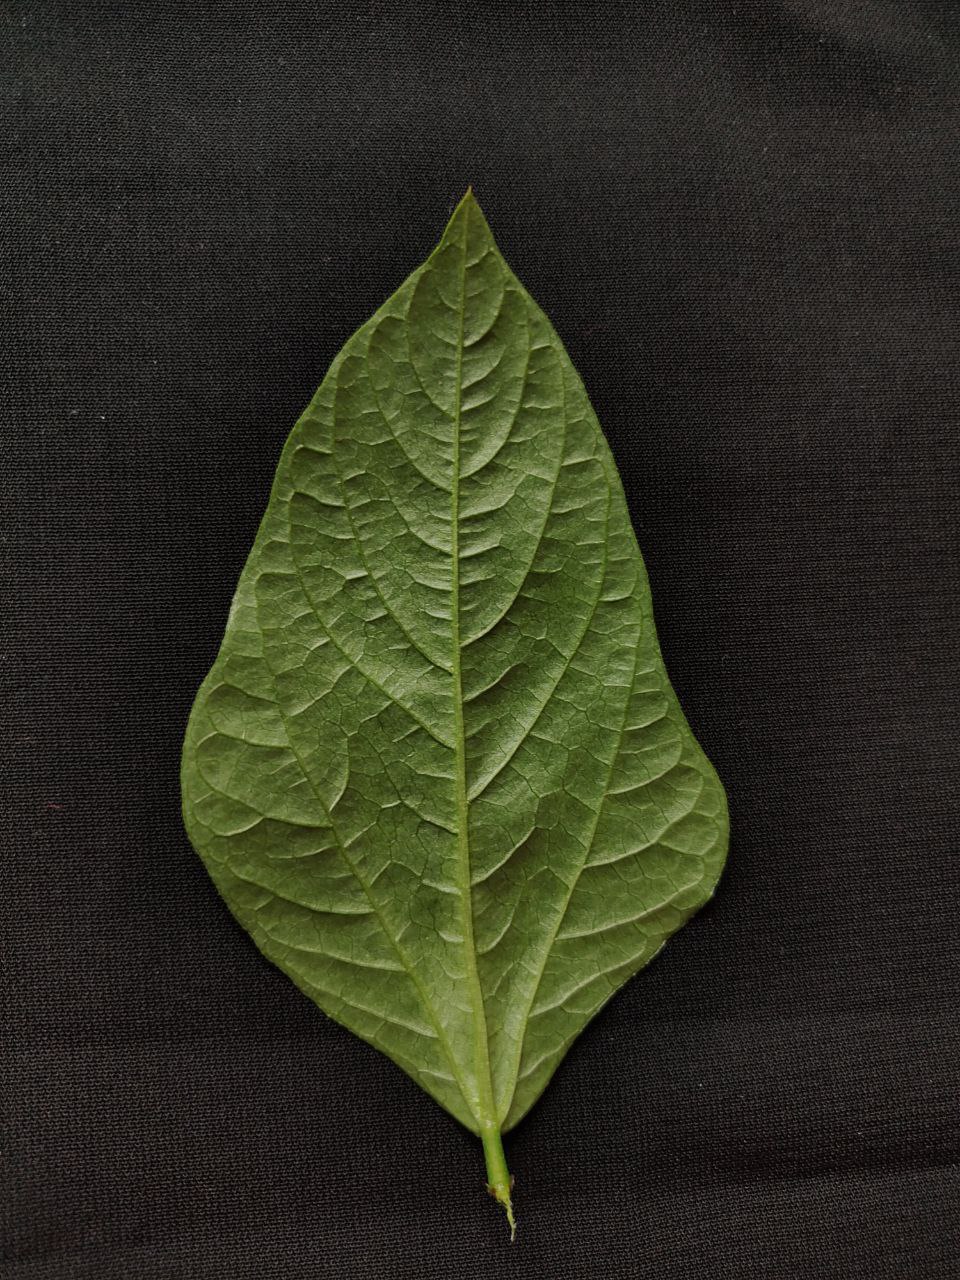
Crop: cowpea
Leaf condition: Fresh Leaf